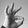
ASL letter: F